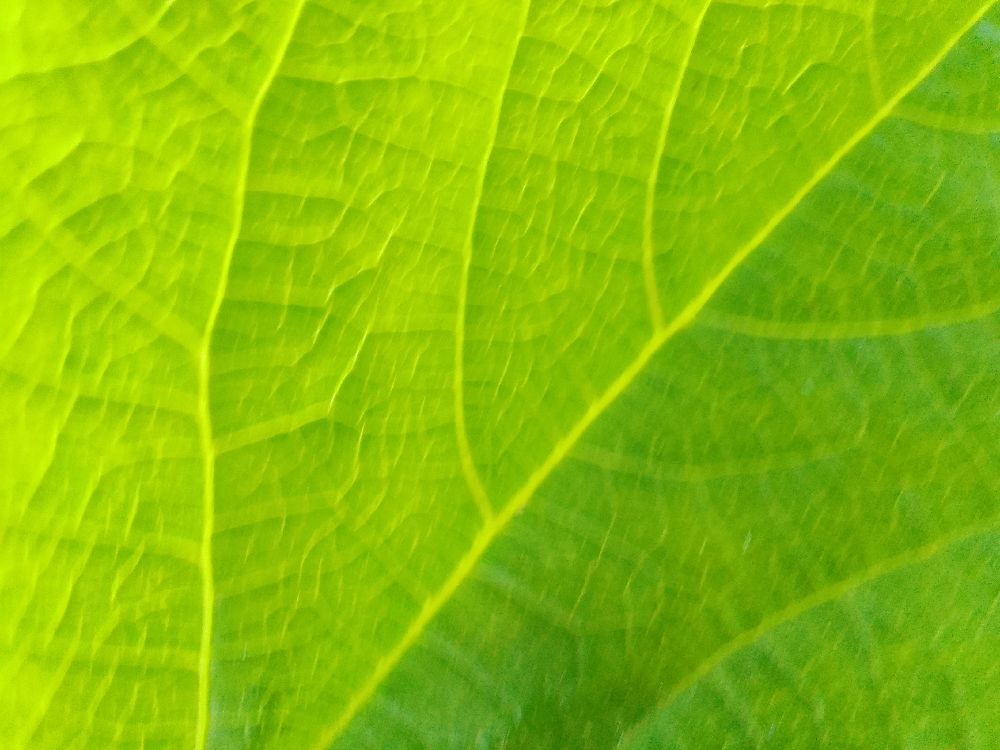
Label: healthy